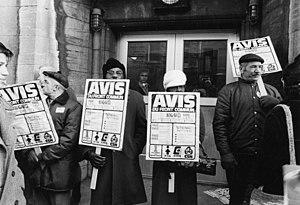
Le Front commun intersyndical de 1972, communément appelé le Front commun de 1972, désigne le regroupement de trois centrales syndicales québécoises dans le contexte de la troisième ronde de négociation pour le renouvellement des conventions collectives des employés des secteurs public et parapublic du Québec. Par extension, l'expression désigne aussi l'action de ce regroupement et les événements qui y sont associés, notamment: la grève générale illimitée déclenchée le 11 avril 1972, la loi spéciale du 21 avril décrétant le retour forcé au travail et l'emprisonnement des trois dirigeants du Front commun, Marcel Pepin, Louis Laberge et Yvon Charbonneau.